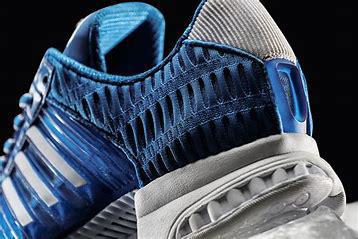
Brand: adidas
Model: Climacool